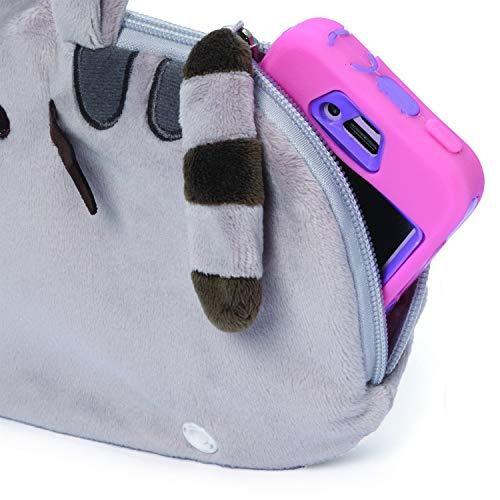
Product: GUND Pusheen Cat Plush Stuffed Animal Wrislet Purse, Gray, 8"
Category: Toys & Games | Stuffed Animals & Plush Toys | Stuffed Animals & Teddy Bears
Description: Pusheen zip-close wristlet brings adorable web comic to life while providing secure storage.
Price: $11.59
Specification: ProductDimensions:8x1x5.5inches|ItemWeight:1.44ounces|ShippingWeight:1.44ounces(Viewshippingratesandpolicies)|DomesticShipping:ItemcanbeshippedwithinU.S.|InternationalShipping:ThisitemcanbeshippedtoselectcountriesoutsideoftheU.S.LearnMore|ASIN:B00RZVHV2C|Itemmodelnumber:4048877|Manufacturerrecommendedage:12months-5years